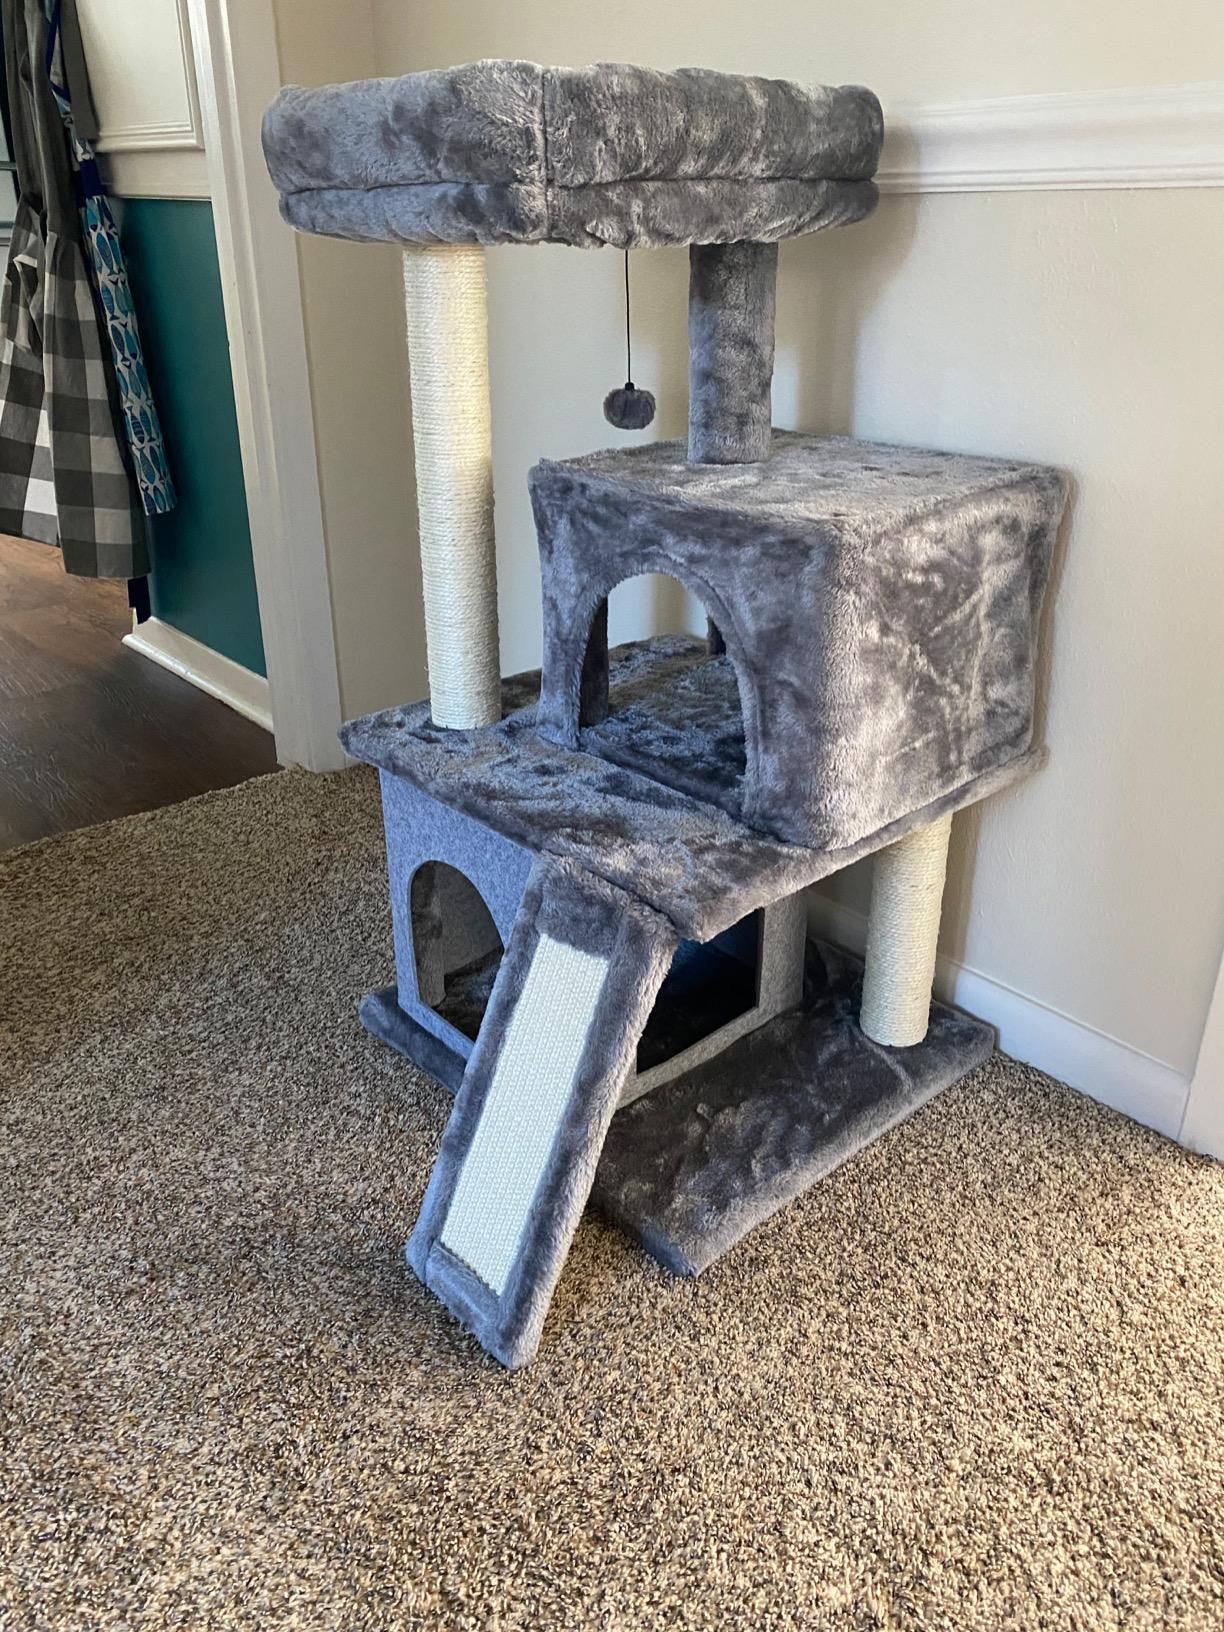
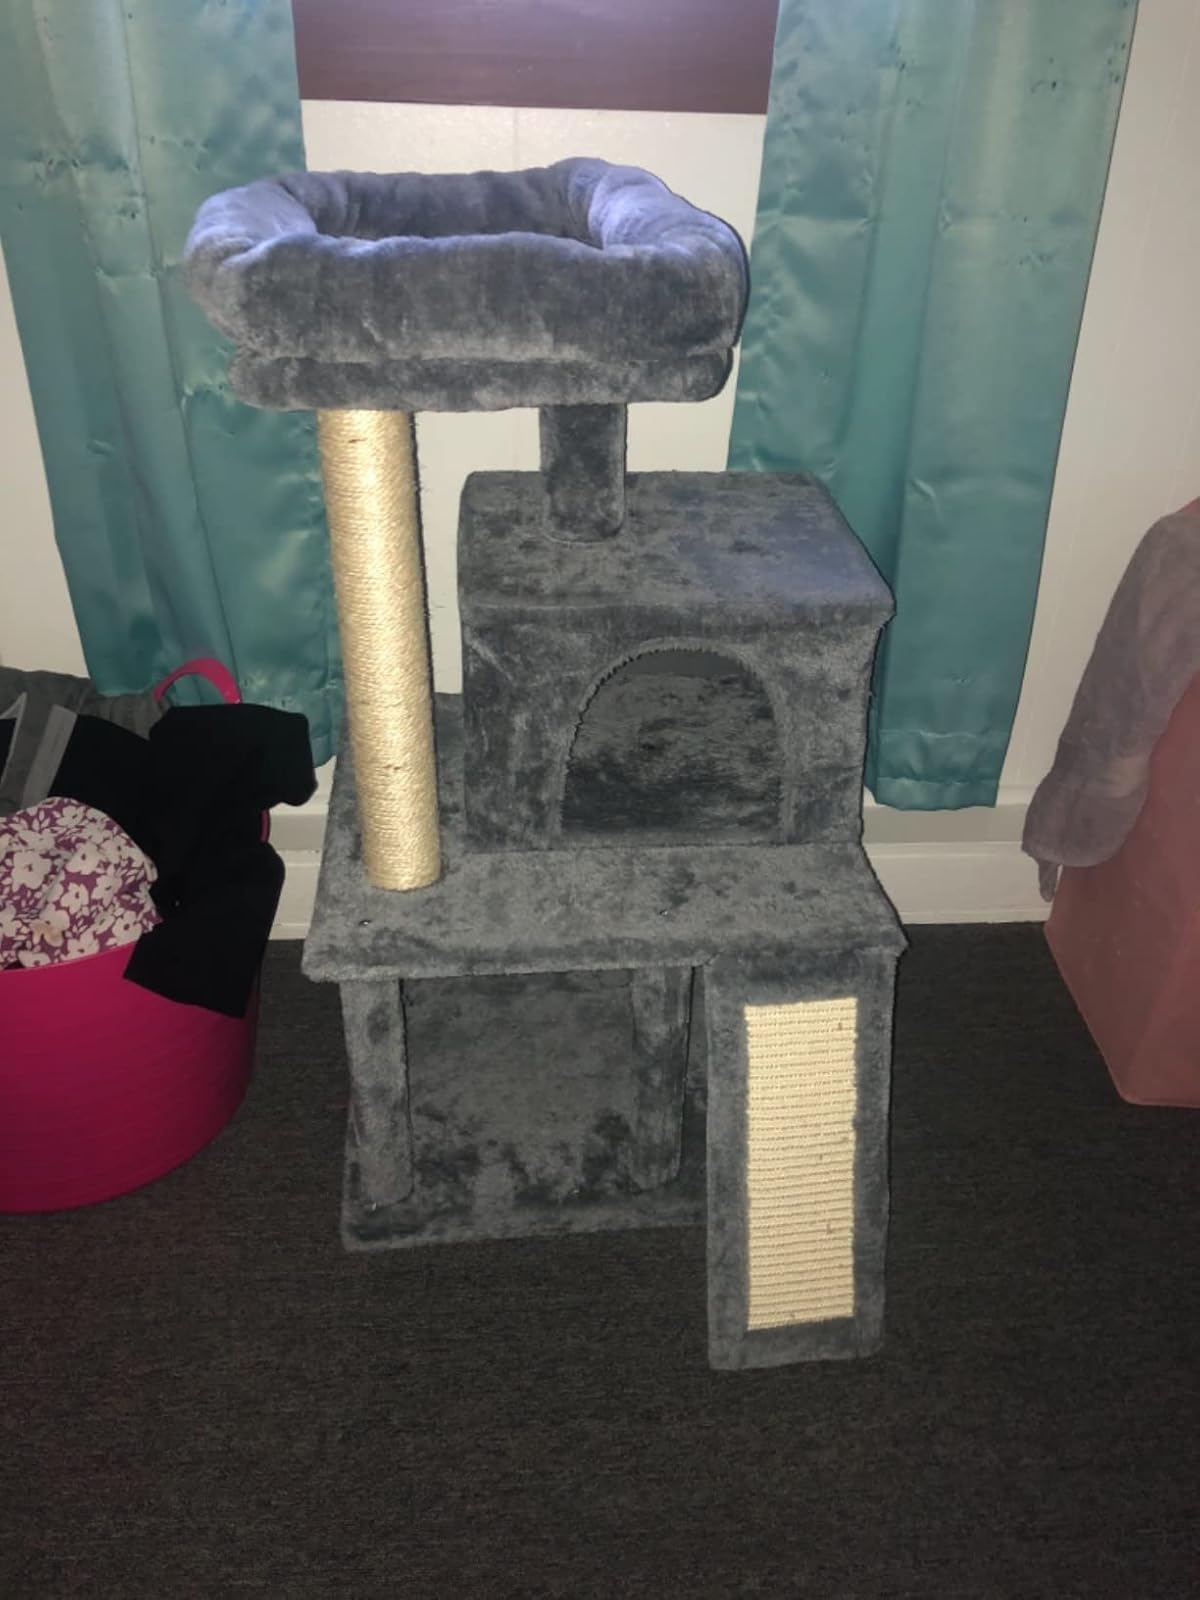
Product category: items_cat tree
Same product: yes